Marighella (film)

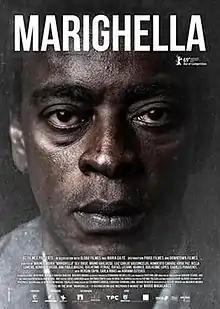
Theatrical release poster

Marighella is a 2019 Brazilian biographical political thriller film directed by Wagner Moura, based on the life of Carlos Marighella, a Brazilian politician, writer, and Marxist–Leninist guerrilla fighter accused of engaging in terrorist acts against the Brazilian military dictatorship. The film was adapted from the biography "Marighella - O Guerrilheiro que Incendiou o Mundo" ("Marighella - The Guerrilla Who Lit the World on Fire"), by Mário Magalhães. It is Moura's directorial debut.